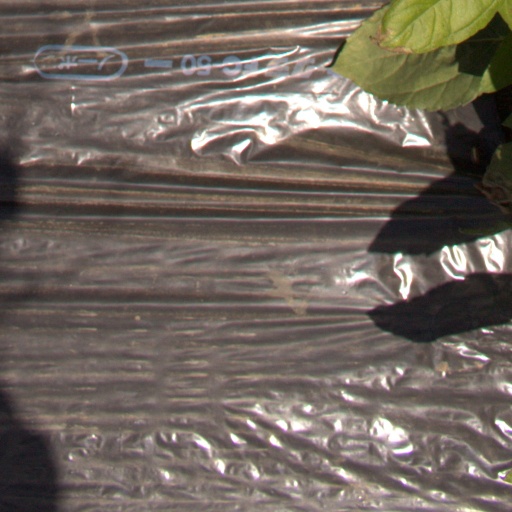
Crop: Jerusalem artichoke